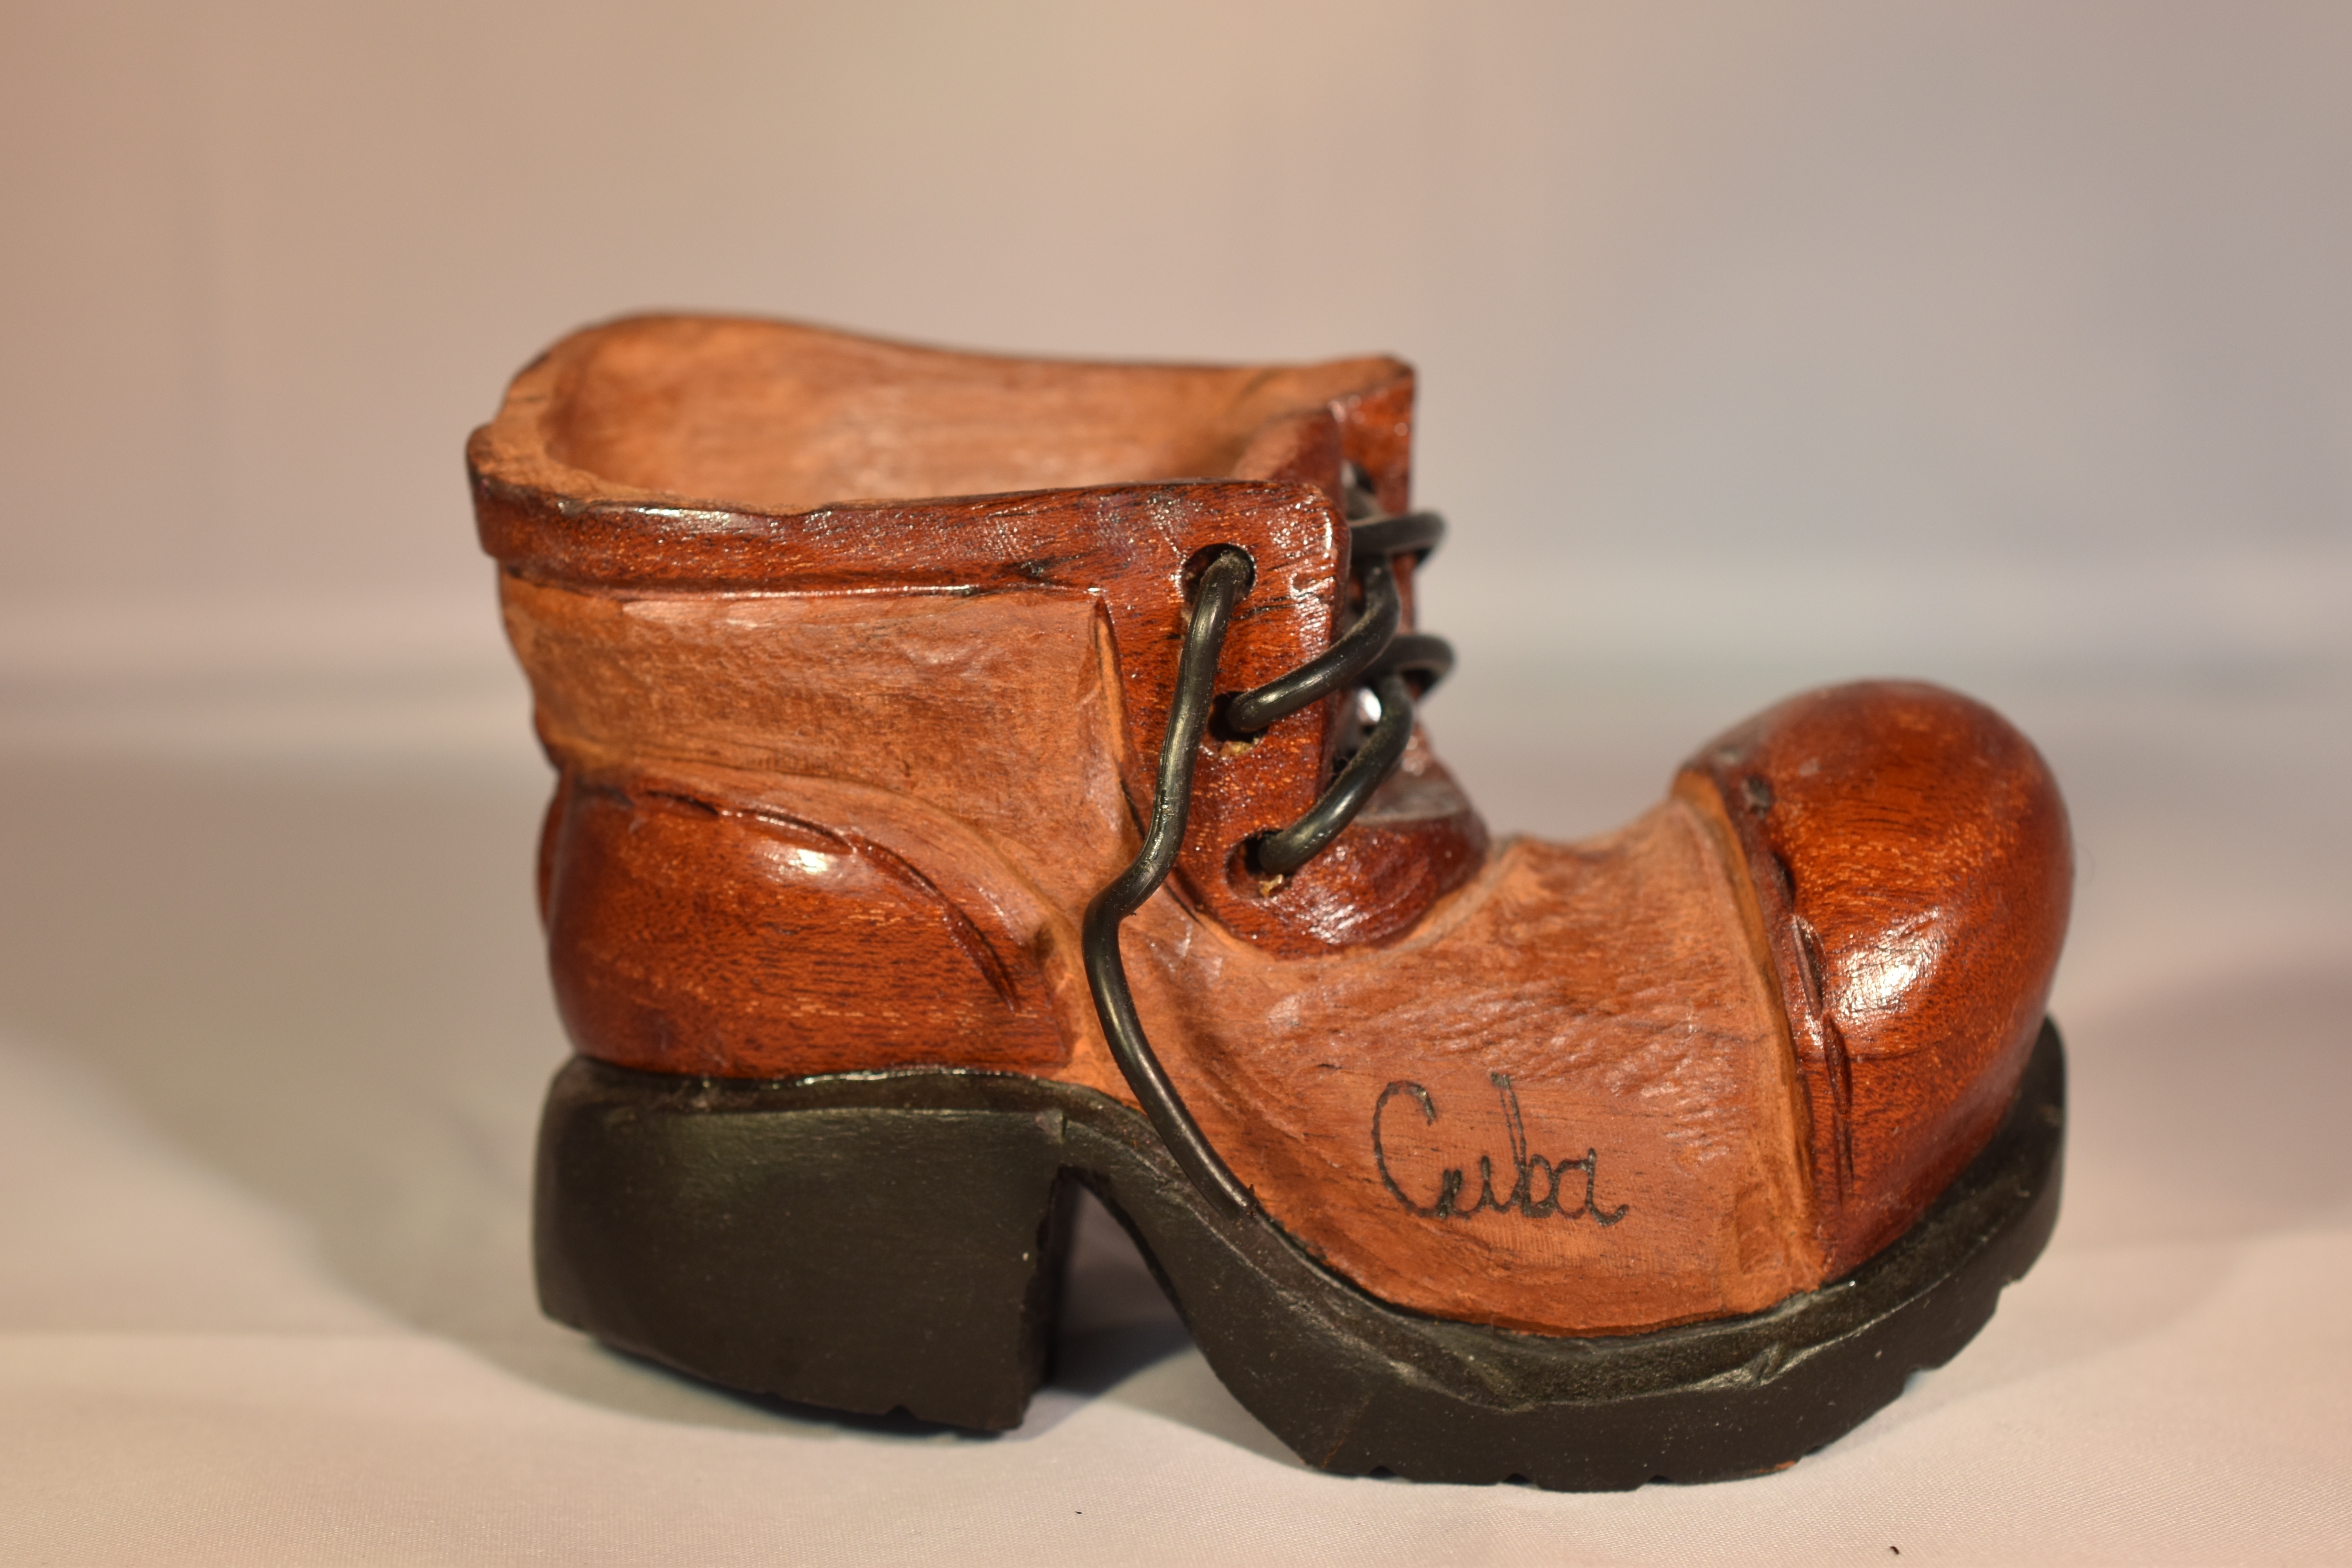
shoe, wood, leather, boot, leg, brown, human body, product, cuba, art, footwear, clog, outdoor shoe